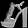
Label: Sandal